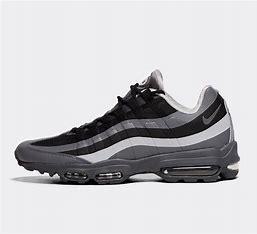
Brand: Nike
Model: Air Max 95 Essential